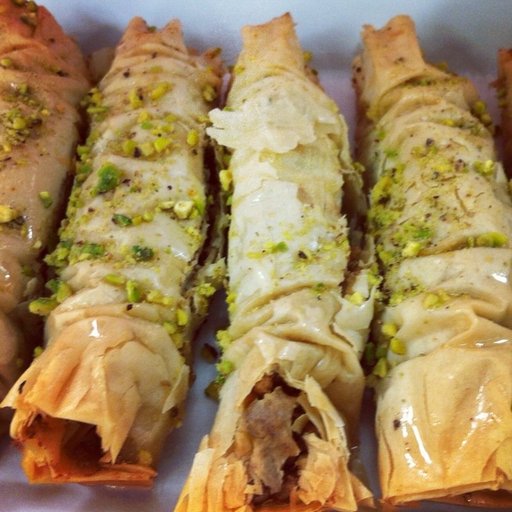
Label: baklava